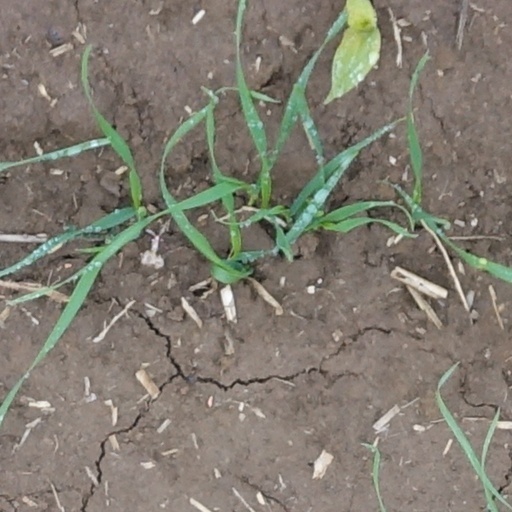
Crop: wheat